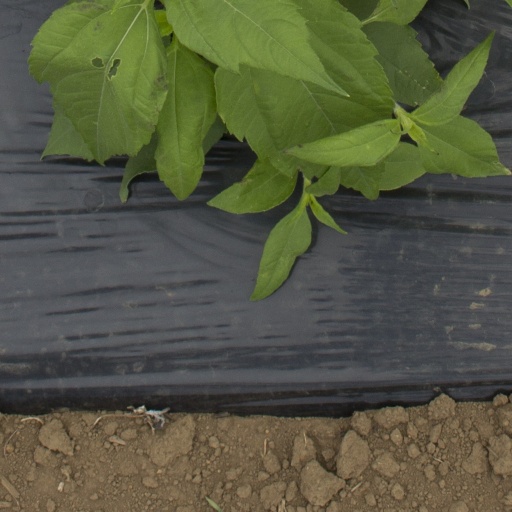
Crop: Jerusalem artichoke